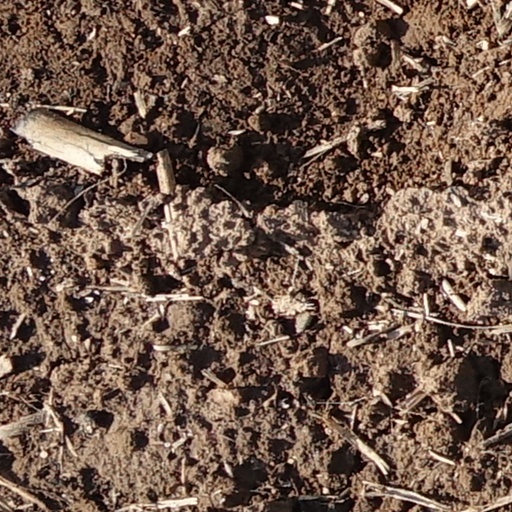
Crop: wheat